The Magician (2005 film)

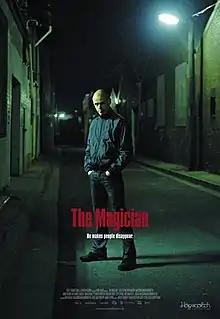
Theatrical release poster

The Magician is a 2005 Australian film written and directed by Scott Ryan. It is a found footage crime comedy drama in which a hitman (Ryan), is filmed as he goes about his daily life as a career criminal. The film was originally shot over 10 days with a budget of . Ryan edited a half-hour version of the film for screening at the St. Kilda Film Festival, where it was seen by stuntman and film producer Nash Edgerton, who took the project under his wing. After receiving A$330,000 in government grants, the film was re-released in 2005.